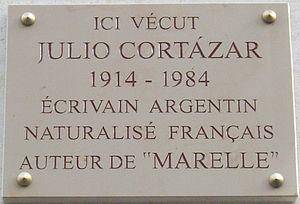
Plaque commémorative, 4 rue Martel, Paris 10e. «
La rue Martel est une voie du 10ᵉ arrondissement de Paris, en France.
Julio Florencio Cortázar Descotte, né le 26 août 1914 à Ixelles et mort le 12 février 1984 à Paris, est un écrivain argentin de Buenos Aires, auteur de romans et de nouvelles, établi en France en 1951 et qui, tout en conservant sa nationalité argentine, acquiert aussi la nationalité française vers la fin de sa vie, en 1981, comme acte de protestation contre la dictature militaire argentine de l'époque.
Marelle est un roman de l'écrivain argentin Julio Cortázar publié en 1963, traduit par Laure Guille Bataillon (roman) et Françoise Rosset. C'est l'une des œuvres centrales du boom latino-américain.